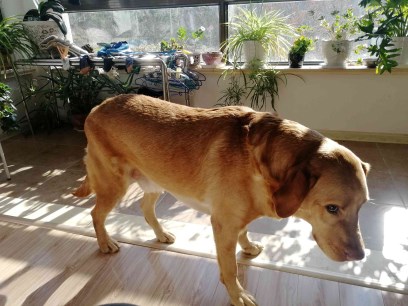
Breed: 3580-n000122-Labrador_retriever